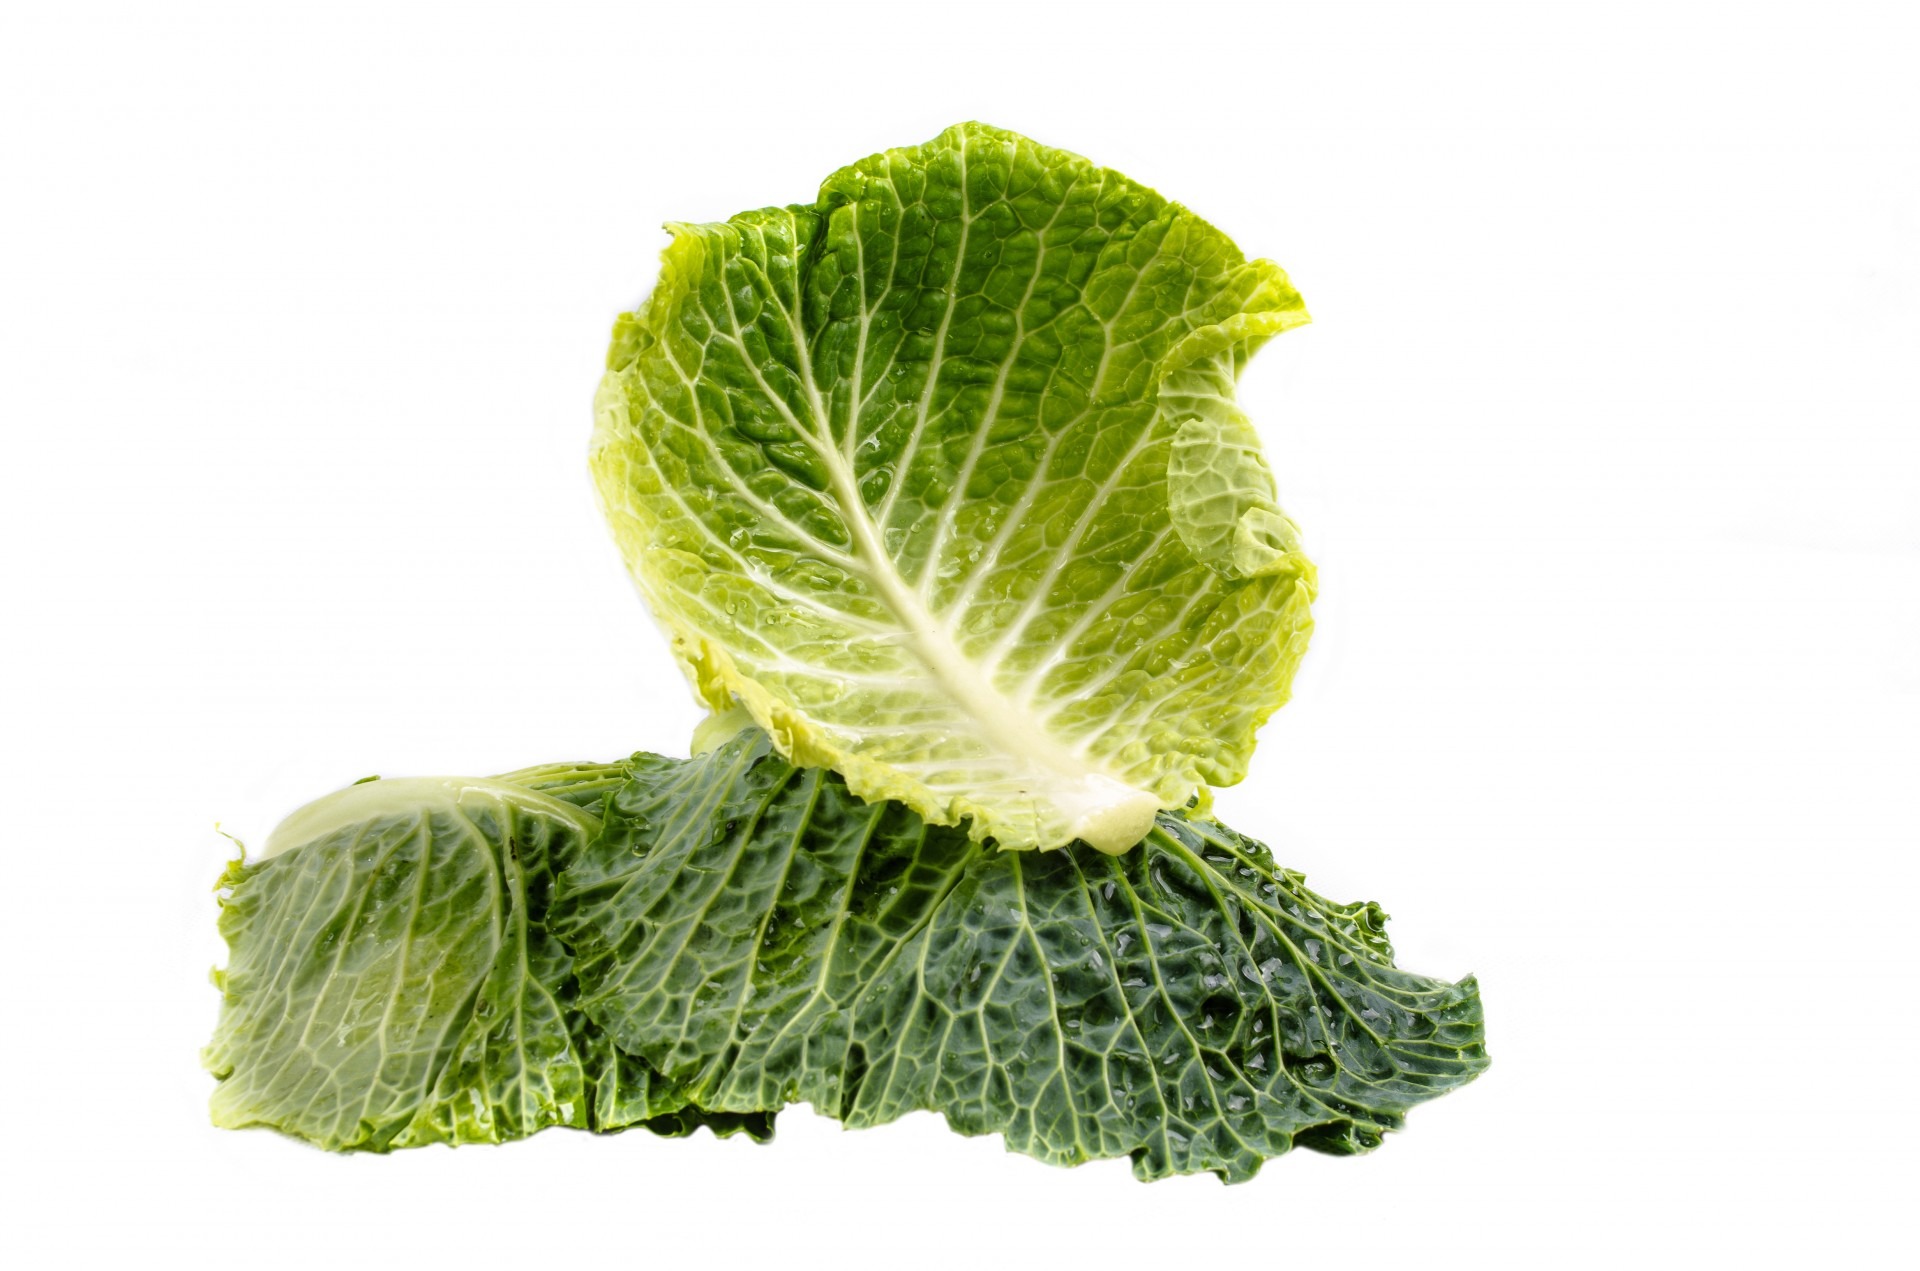
nature, growth, plant, white, leaf, isolated, foliage, food, green, ingredient, herb, produce, vegetable, agriculture, healthy, freshness, kale, close up, eating, full, background, single, vegetarian, raw, image, large, vibrant, cabbage, brassica, organic, nobody, savoy cabbage, annual plant, mustard plant, leaf vegetable, komatsuna